Renault Frendzy

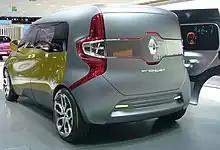
Renault Frendzy rear

The Frendzy is based on the Renault Kangoo Z.E. and is powered by an electric motor developing and is equipped with a lithium-ion battery pack.